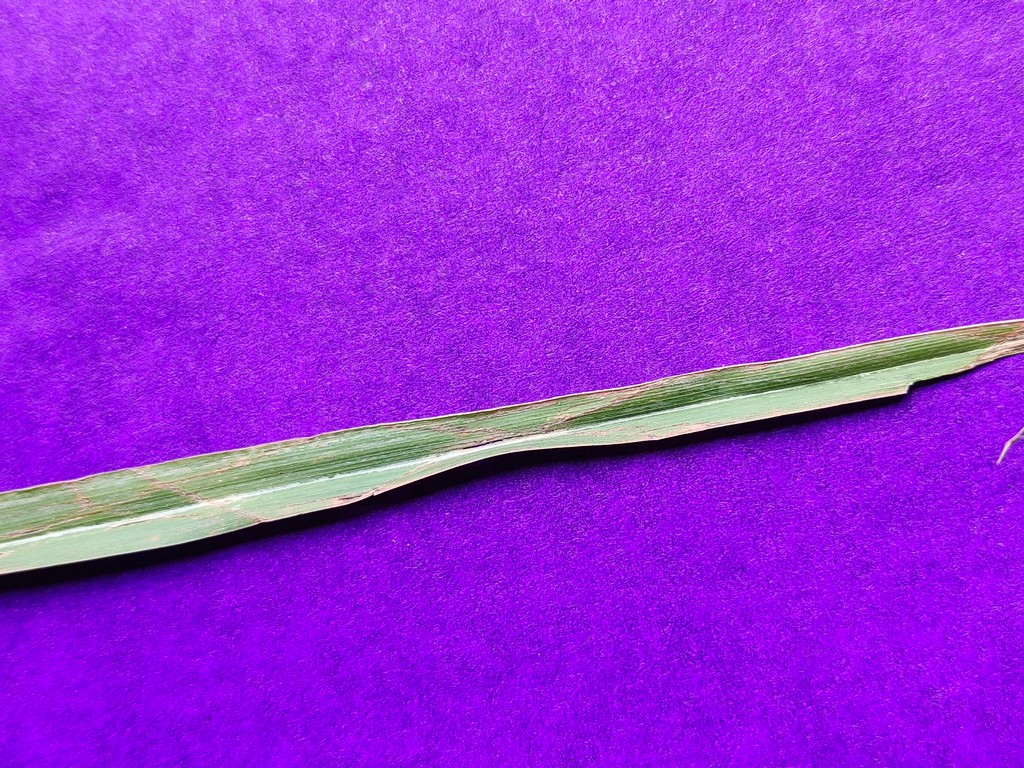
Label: Unhealthy